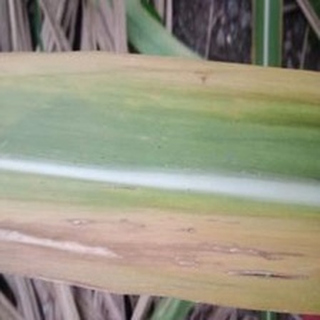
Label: sugarcane_yellow_leaf_disease